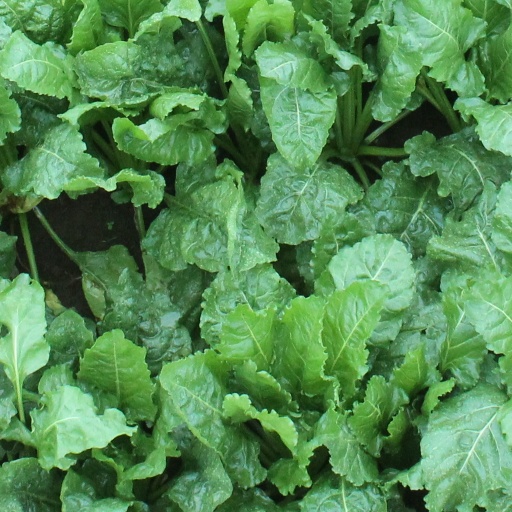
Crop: sugar beet